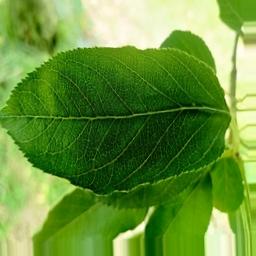
Label: Healthy